Paul Gauguin

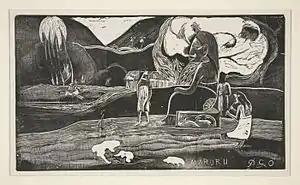
"Maruru (Offerings of Gratitude)", 1894, woodcut sheet, Yale University Art Gallery

In 1901, the manuscript of "Noa Noa" that Gauguin had prepared along with woodcuts during his interlude in France was finally published with Morice's poems in book form in the "La Plume" edition (the manuscript itself is now lodged in the Louvre museum). Sections of it (including his account of Teha'amana) had previously been published without woodcuts in 1897 in "La Revue Blanche", while he himself had published extracts in "Les Guêpes" while he was editor. The "La Plume" edition was planned to include his woodcuts, but he withheld permission to print them on smooth paper as the publishers wished. In truth he had grown uninterested in the venture with Morice and never saw a copy, declining an offer of one hundred complimentary copies. Nevertheless, its publication inspired him to consider writing other books. At the beginning of the year (1902), he had revised an old 1896–97 manuscript, "L'Esprit Moderne et le Catholicisme" ("The Modern Spirit and Catholicism"), on the Roman Catholic Church, adding some twenty pages containing insights gleaned from his dealings with Bishop Martin. He sent this text to Bishop Martin, who responded by sending him an illustrated history of the Church. Gauguin returned the book with critical remarks he later published in his autobiographical reminiscences. He next prepared a witty and well-documented essay, "Racontars de Rapin" ("Tales of a Dabbler") on critics and art criticism, which he sent for publication to André Fontainas, art critic at the "Mercure de France" whose favourable review of "Where Do We Come From? What Are We? Where Are We Going?" had done much to restore his reputation. Fontainas, however, replied that he dared not publish it. It was not subsequently published until 1951.